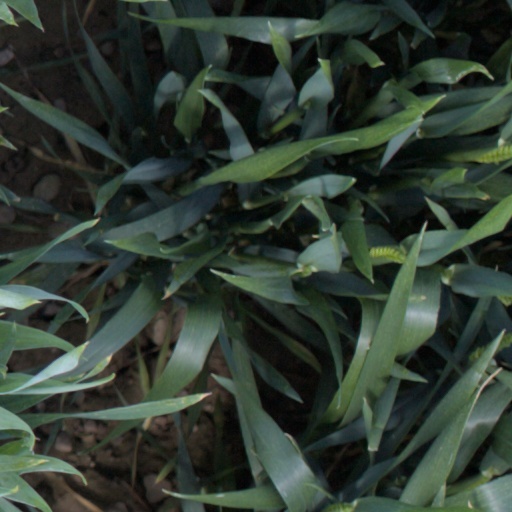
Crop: wheat